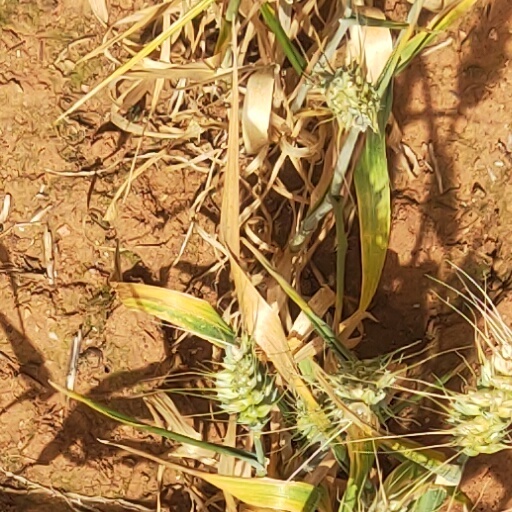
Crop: wheat